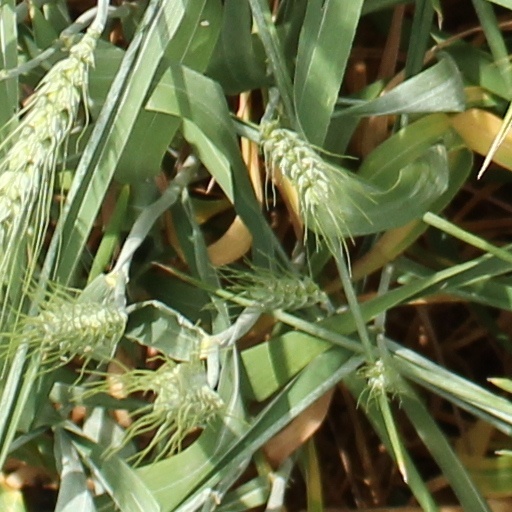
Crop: wheat